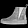
Label: Ankle boot